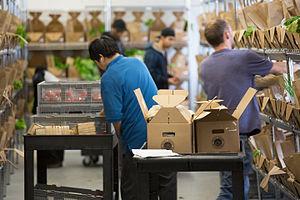
L'équipe des cueilleurs-emballeurs aux Fermes Lufa, les premières serres commerciales du monde construites sur des toits. Quartier Ahuntsic-Cartierville de Montréal.
L’expédition de commande est l'un des processus logistiques de l'entreposage. Elle correspond au point de transfert de propriété entre un fournisseur et un client. Elle constitue une étape de contrôle importante garantissant la conformité de la marchandise avant son entrée dans le processus de transport.